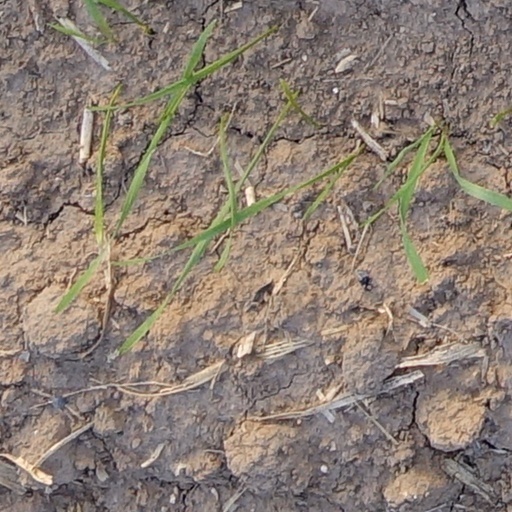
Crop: wheat